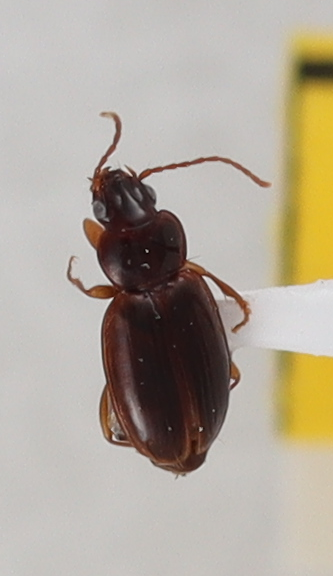
Scientific name: Trechus obtusus
Plot: 14
Trap: W
Collected: 20210504